Acts 1

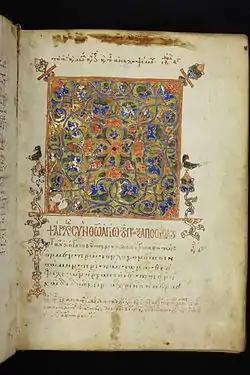
The beginning of the Acts of the Apostles in folio 11 recto of Minuscule 223 (Gregory-Aland) from the 14th century.

The original text was written in Koine Greek. This chapter is divided into 26 verses.